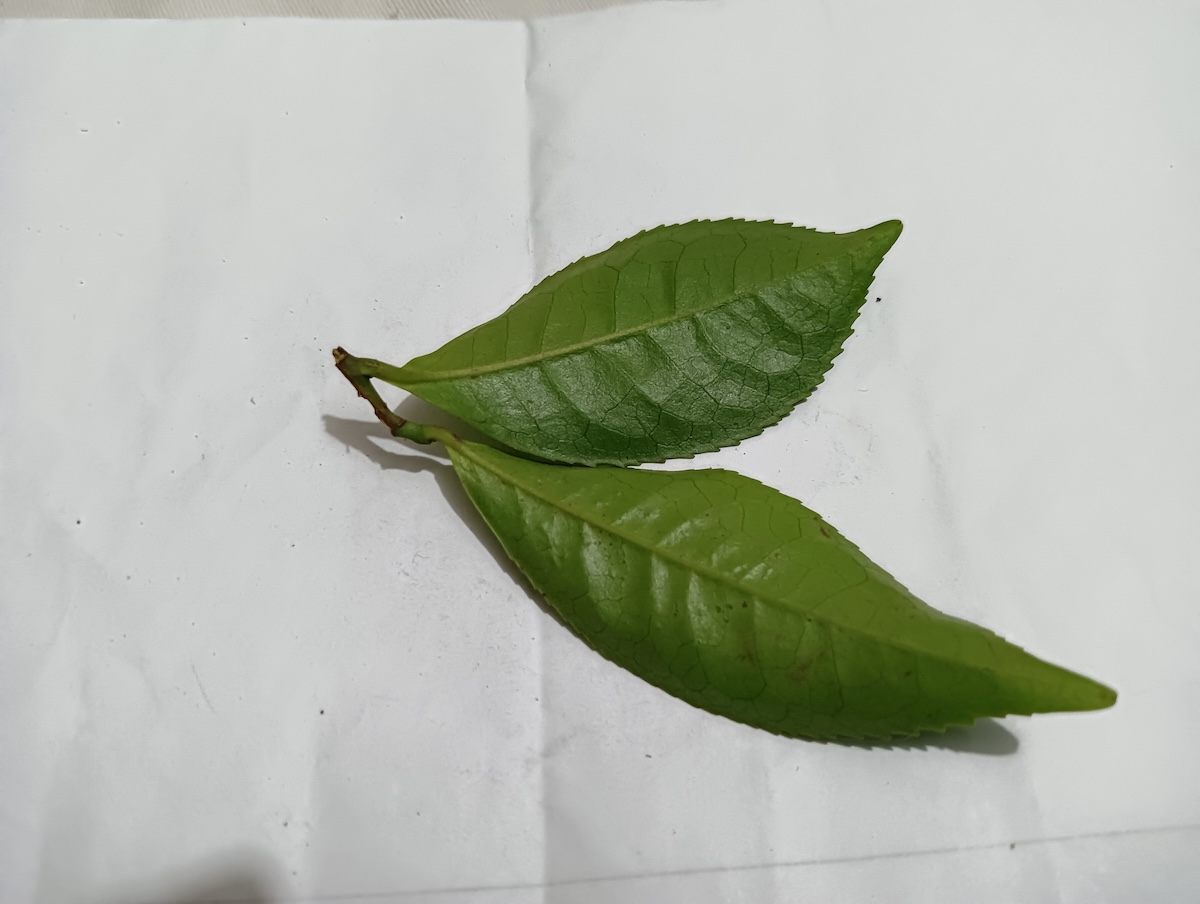
Label: Healthy leaf